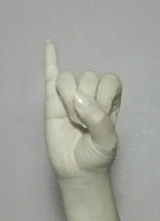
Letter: meem